Jude Hall

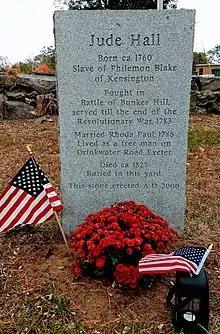
Jude Hall memorial stone

Jude (Judas) Hall was an African-American soldier in the American Revolutionary War. He served from 1775 to 1783, one of the longest serving soldiers either Black or white, and earned his freedom from slavery. After the war, he married and settled in Exeter, New Hampshire, where his homestead is still known as Jude's Pond. Three of his children were kidnapped and sold into slavery, and two of his grandsons fought in the American Civil War.